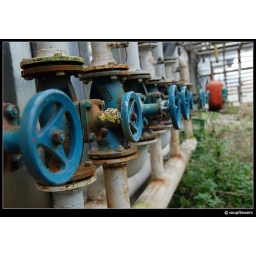
Closed down and abandoned nursery &amp;amp; green house in Tirol.